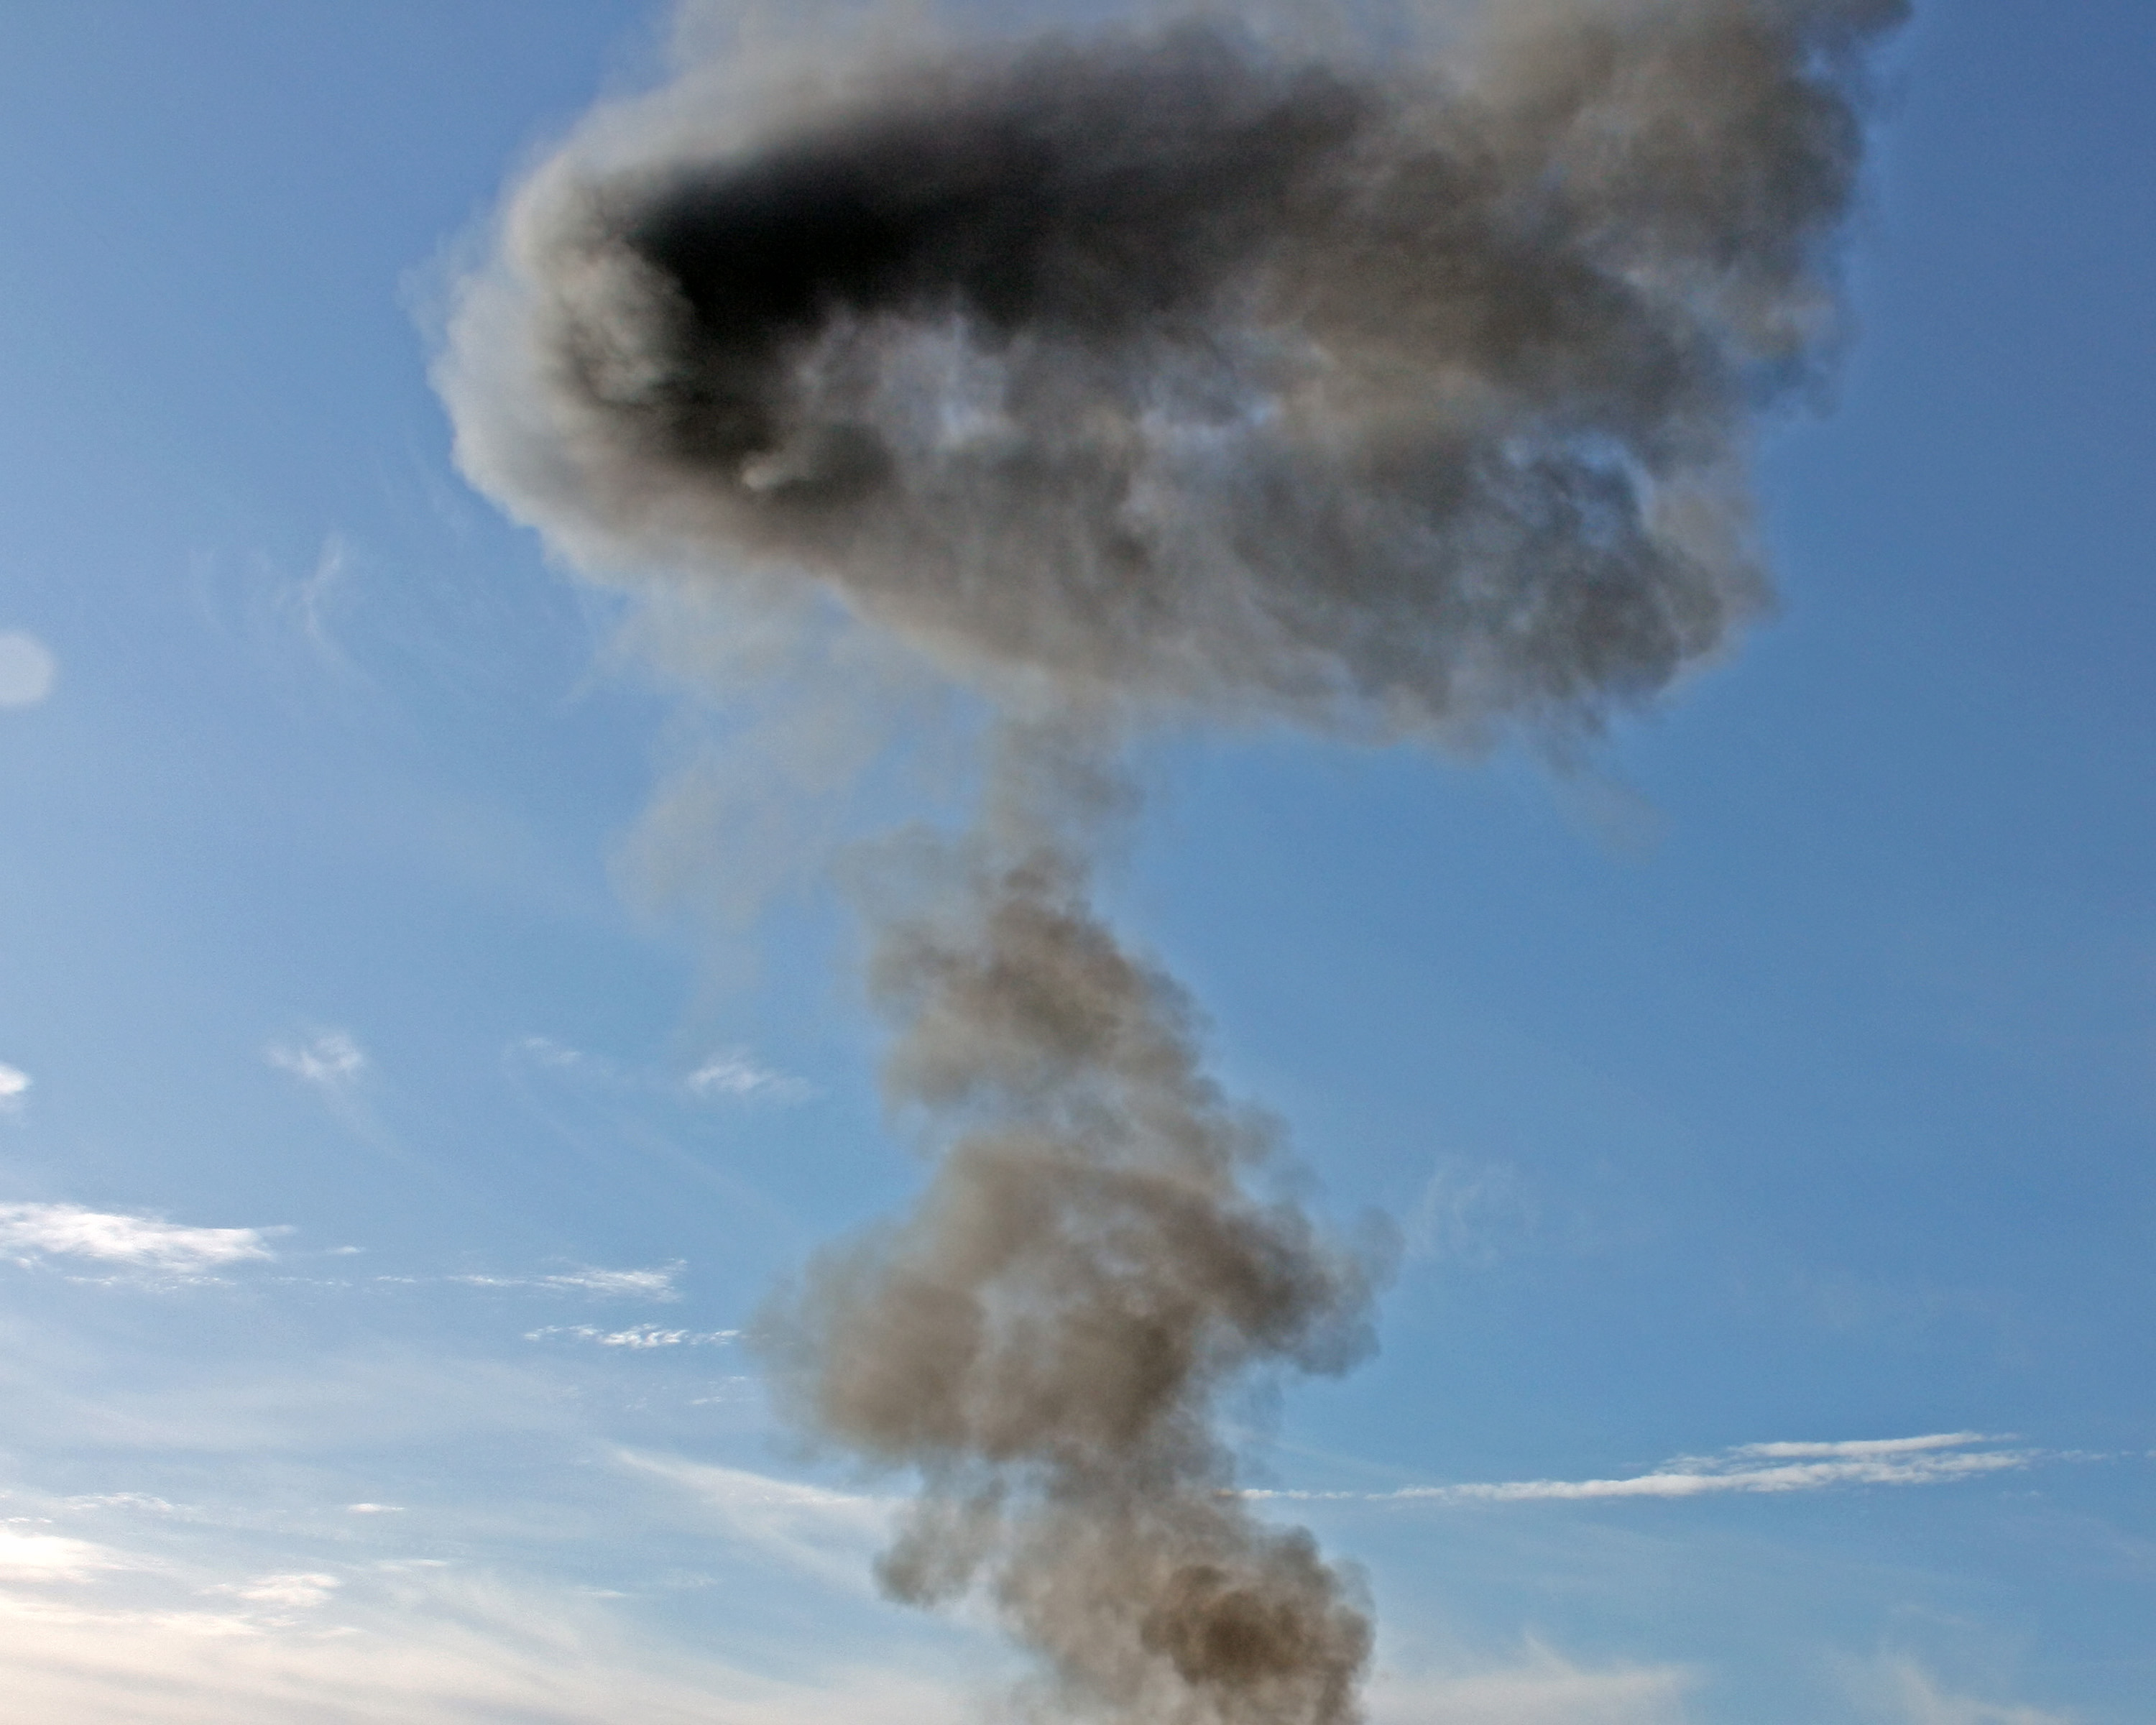
cloud, sky, airforce, vehicle, cumulus, explosion, usaf, meteorological phenomenon, atmosphere of earth, gas flare